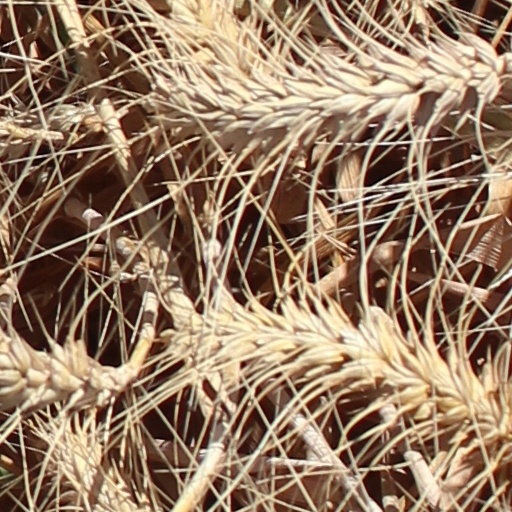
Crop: wheat